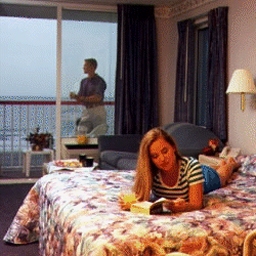
Room type: bedroom